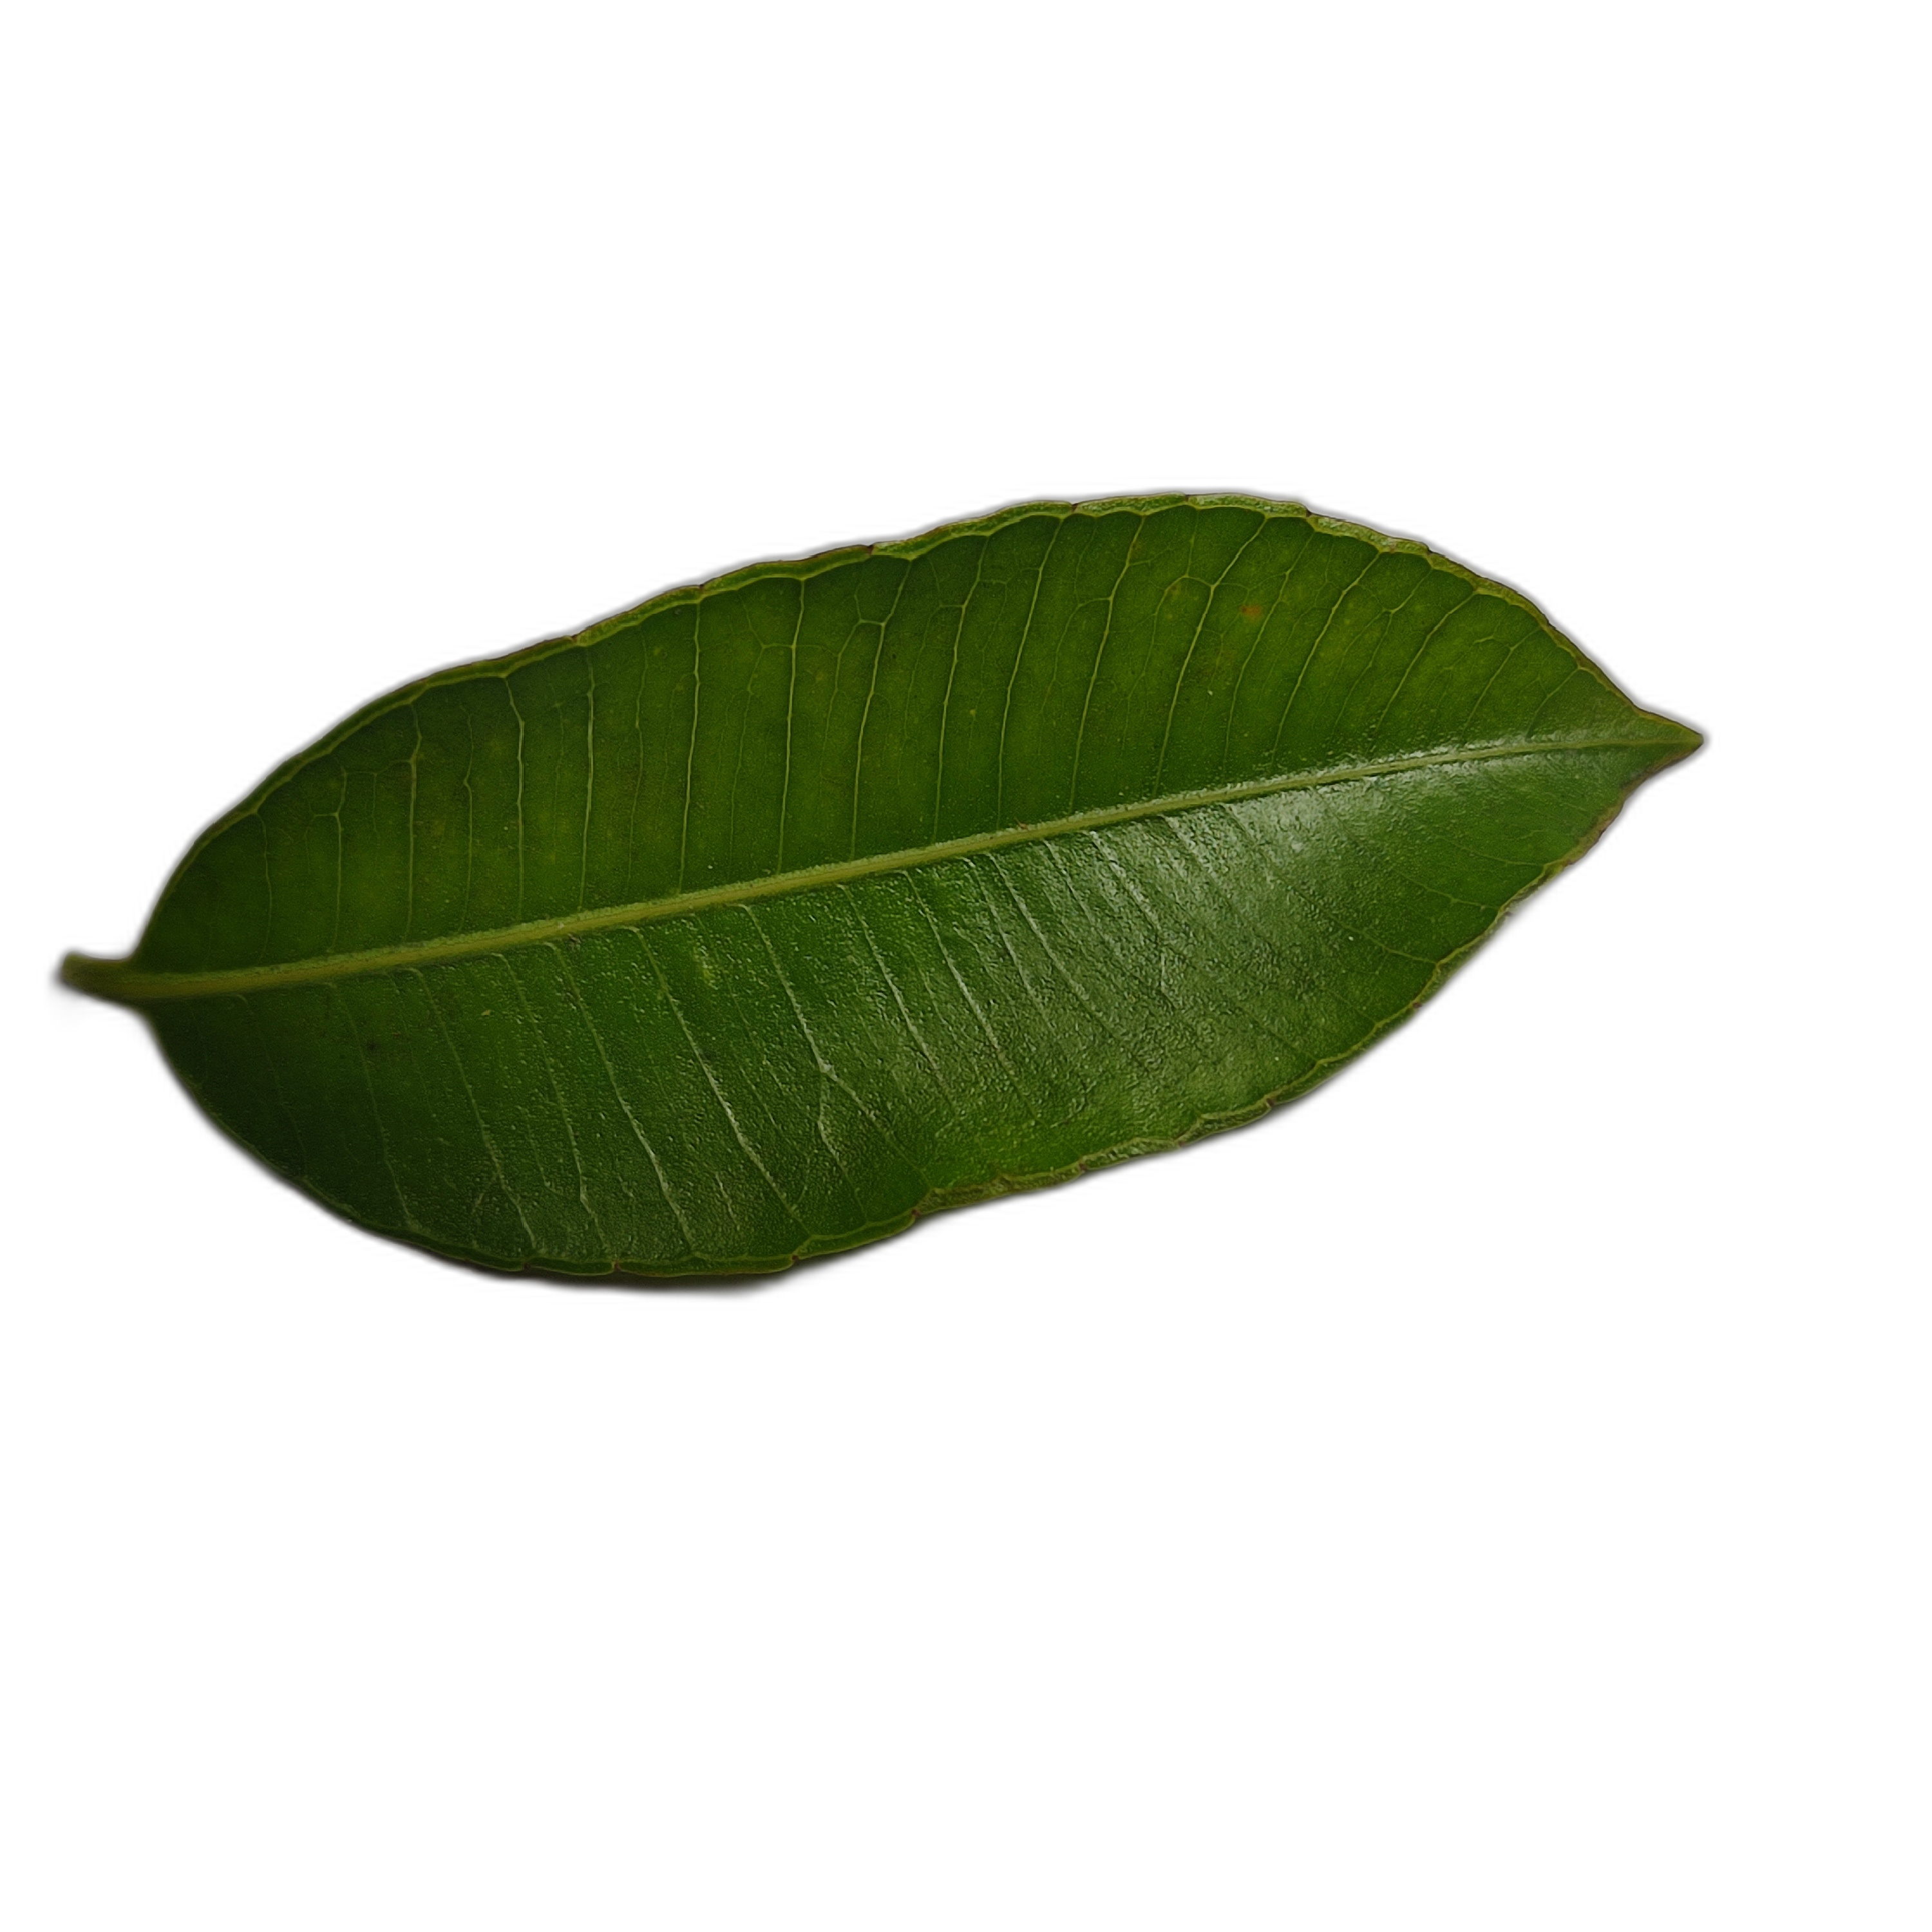
Label: healthy